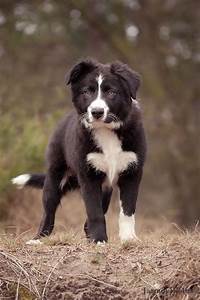
Label: cane